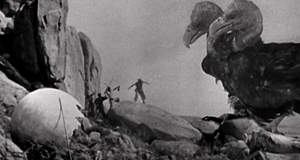
Le Septième voyage de Sinbad est un film américano-britannique fantastique réalisé par Nathan Juran et produit par Charles H. Schneer, sorti en 1958. Il est le premier de la trilogie Sinbad produite par Columbia et conceptualisée et animée par Ray Harryhausen avec une technique spéciale d'animation en volume appelé Dynamation. Deux suites ont été tournées : Le Voyage fantastique de Sinbad sortie en 1974 et Sinbad et l'Œil du tigre sortie en 1977.